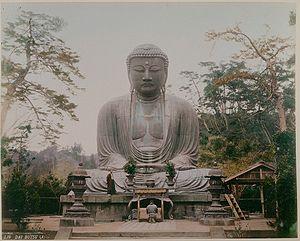
Adolfo Farsari est un photographe italien établi au Japon né le 11 février 1841 à Vicence et décédé le 7 février 1898 dans cette même ville.